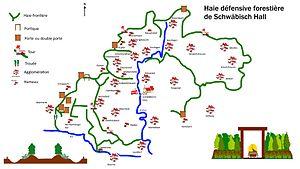
Haie forestière défensive de Schwäbisch Hall
Schwäbisch Hall est une ville du land de Bade-Wurtemberg en Allemagne. Avec ses 38 183 habitants, elle est la préfecture et la plus grande ville de l'arrondissement de Schwäbisch Hall, qui fait partie de la région Heilbronn-Franconie. L'arrondissement actuel est issu du regroupement des anciens arrondissements Crailsheim, Gaildorf, Gerabronn et Schwäbisch Hall entré en vigueur depuis le 1ᵉʳ janvier 1973. Il est situé au sud de la plaine de Hohenlohe et à l'est ou nord-est des monts de Souabe et Franconie, petit massif du keuper dont une partie appartient à l'arrondissement de Schwäbisch Hall jusque la commune de Mainhardt. L'arrondissement de Schwäbisch Hall fait partie des régions à faible densité de population en Allemagne.
Les monts de Souabe et Franconie ou la Forêt souabe-franconienne est une zone montagneuse de basse altitude au nord-est du Bade-Wurtemberg. Le point culminant est la Hohe Brach avec 586 m d’altitude dans la forêt de Mainhardt. Ils font partie intégrante de la cuesta souabe, pendant allemand des cuestas de Lorraine. Ils sont composés de plusieurs petits massifs de faible altitude très boisés dont la jonction est assurée par des vallons de petits cours d’eau qui entaillent plus des hauts plateaux que de vrais sommets. En raison de sa configuration géologique du Keuper moyen et inférieur marqué par le grès à roseaux et la dolomie, des thalwegs torrentiels incisent les parties supérieures en formant des cascades sur rochers dénudés et des vallons en V très inaccessibles qu’on désigne localement par le terme « Klinge ».